Prince-Bishopric of Constance

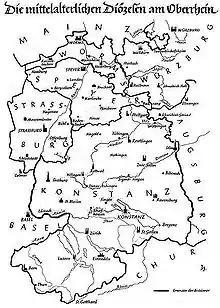
Upper Rhenish dioceses of Constance, Straßburg, Speyer, and Worms,

The Imperial state should not be confused with the diocese of the same name, which was considerably larger (see map), covering much of present-day Baden-Württemberg, a large part of Switzerland all the way south to the Gotthard Pass, as well as a small part of Vorarlberg, Austria. While the Prince-Bishop was the secular ruler in his prince-bishopric, his authority in his diocese was limited to the pastoral duties exercised by any bishop.